Soltrio Solitaire

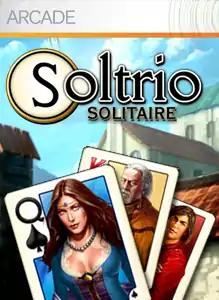

Soltrio Solitaire is an Xbox Live Arcade title developed by Silver Creek Entertainment for the Xbox 360, which is a bundle of 18 separate solitaire card games, which was released on May 16, 2007.